1909 (film)

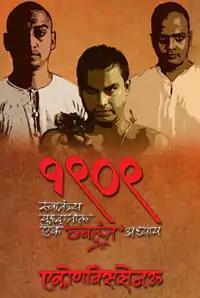
Poster

1909 is a 2014 Marathi movie based on the assassination of British officer Arthur Jackson by Anant Kanhere. Directed by Abhay Kambli, the film is set in the year 1909, during the period of British dominion over India and focuses on the young revolutionaries' efforts to drive the British out of the country and gain freedom.